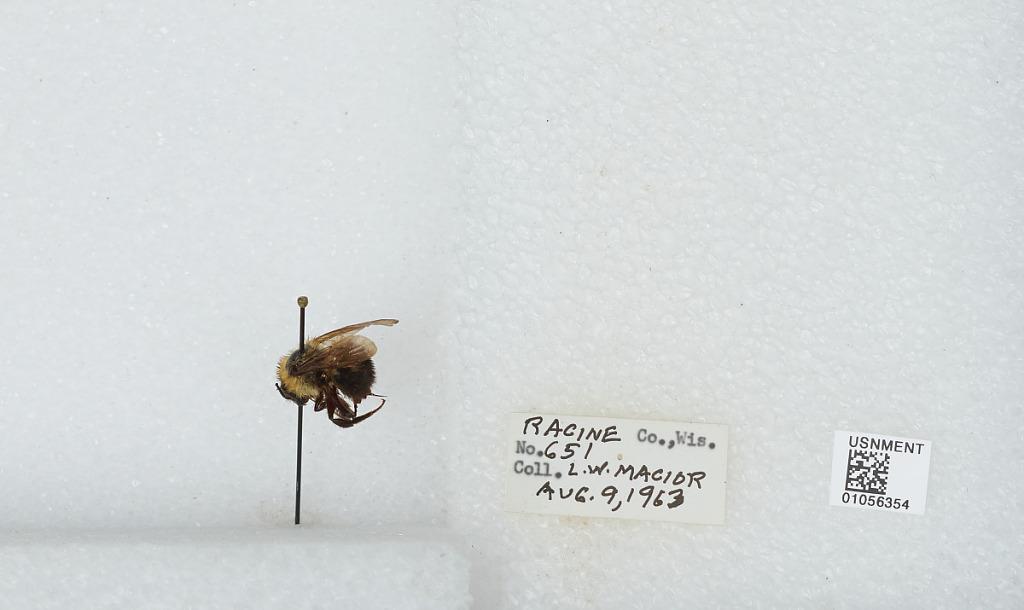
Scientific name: Bombus (Pyrobombus) bimaculatus Cresson
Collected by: L. Macior
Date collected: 1963-8-9
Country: United States
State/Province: Wisconsin
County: Racine
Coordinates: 42.78, -87.76